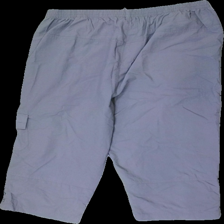
View: back
Type: Shorts
Category: Ladies
Brand: Missing
Colors: Grey
Material: 100% nylon
Cut: Regular
Season: All
Price range: <50
Recommended usage: Reuse